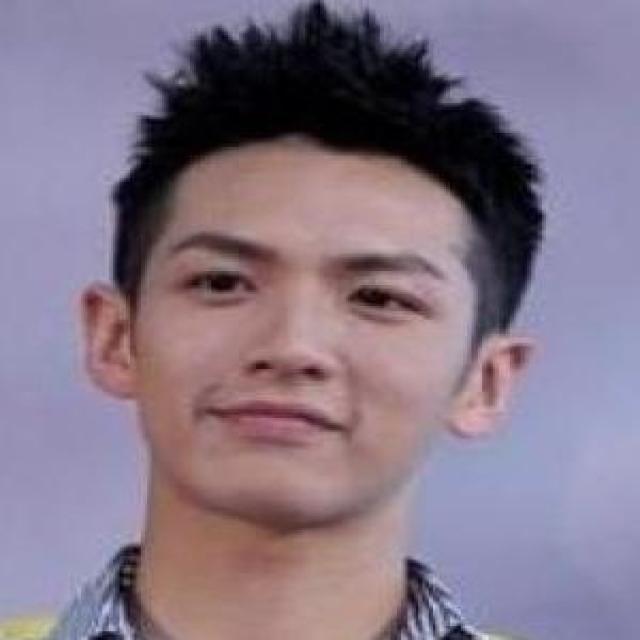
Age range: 21-44